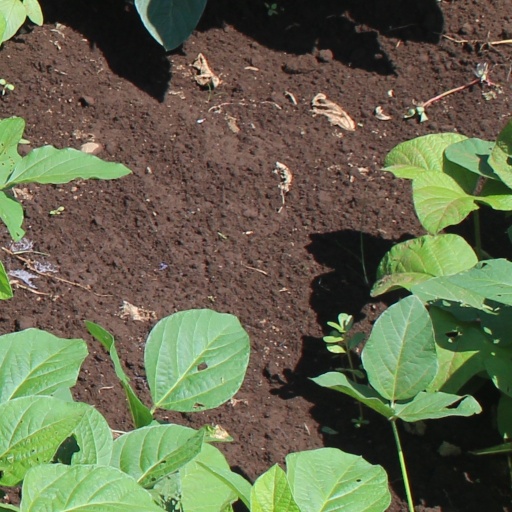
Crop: soybean